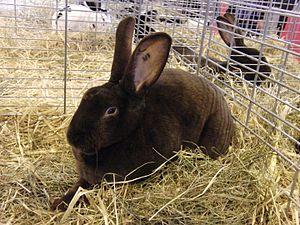
Lapin Rex havane - Salon international de l'agriculture 2014, Paris, France